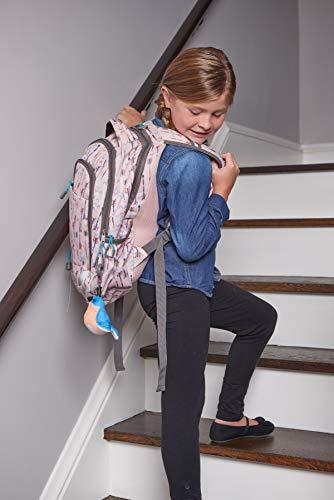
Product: Wild Republic Eastern Bluebird Plush Clip, Stuffed Animal, Bird Toys for Kids, Birders, 4"
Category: Toys & Games | Stuffed Animals & Plush Toys
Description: Your loved ones will be chirping with joy when you gift them This 4-Inch realistic Eastern Bluebird key clip.
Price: $4.99
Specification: ProductDimensions:4x4x4inches|ItemWeight:4.3ounces|ShippingWeight:4.3ounces(Viewshippingratesandpolicies)|ASIN:B07PRZ3WFJ|Itemmodelnumber:22765|Manufacturerrecommendedage:0monthsandup